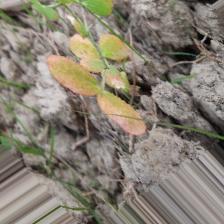
Label: Lentil Rust